Kibiro

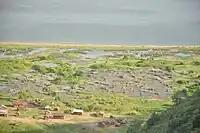
Kibiro salt Garden

Kibiro is a small fishing village in Uganda that lies on the south-eastern shore of Lake Albert The residents of the village are unable to produce their own agricultural products, and must trade with other communities for most of their necessities. Residents of Kibiro support themselves primarily through the production and trade of salt. Due to its cultural value, this site was added to the UNESCO World Heritage Tentative List on September 10, 1997.